Question: Who is in the photo?
Tambaya: Wake cikin hoton?
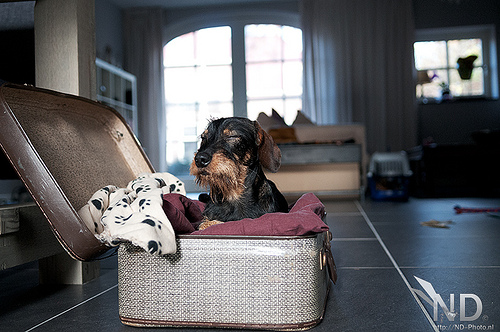
Answer: Nobody.
Amsa: Babu kowa.